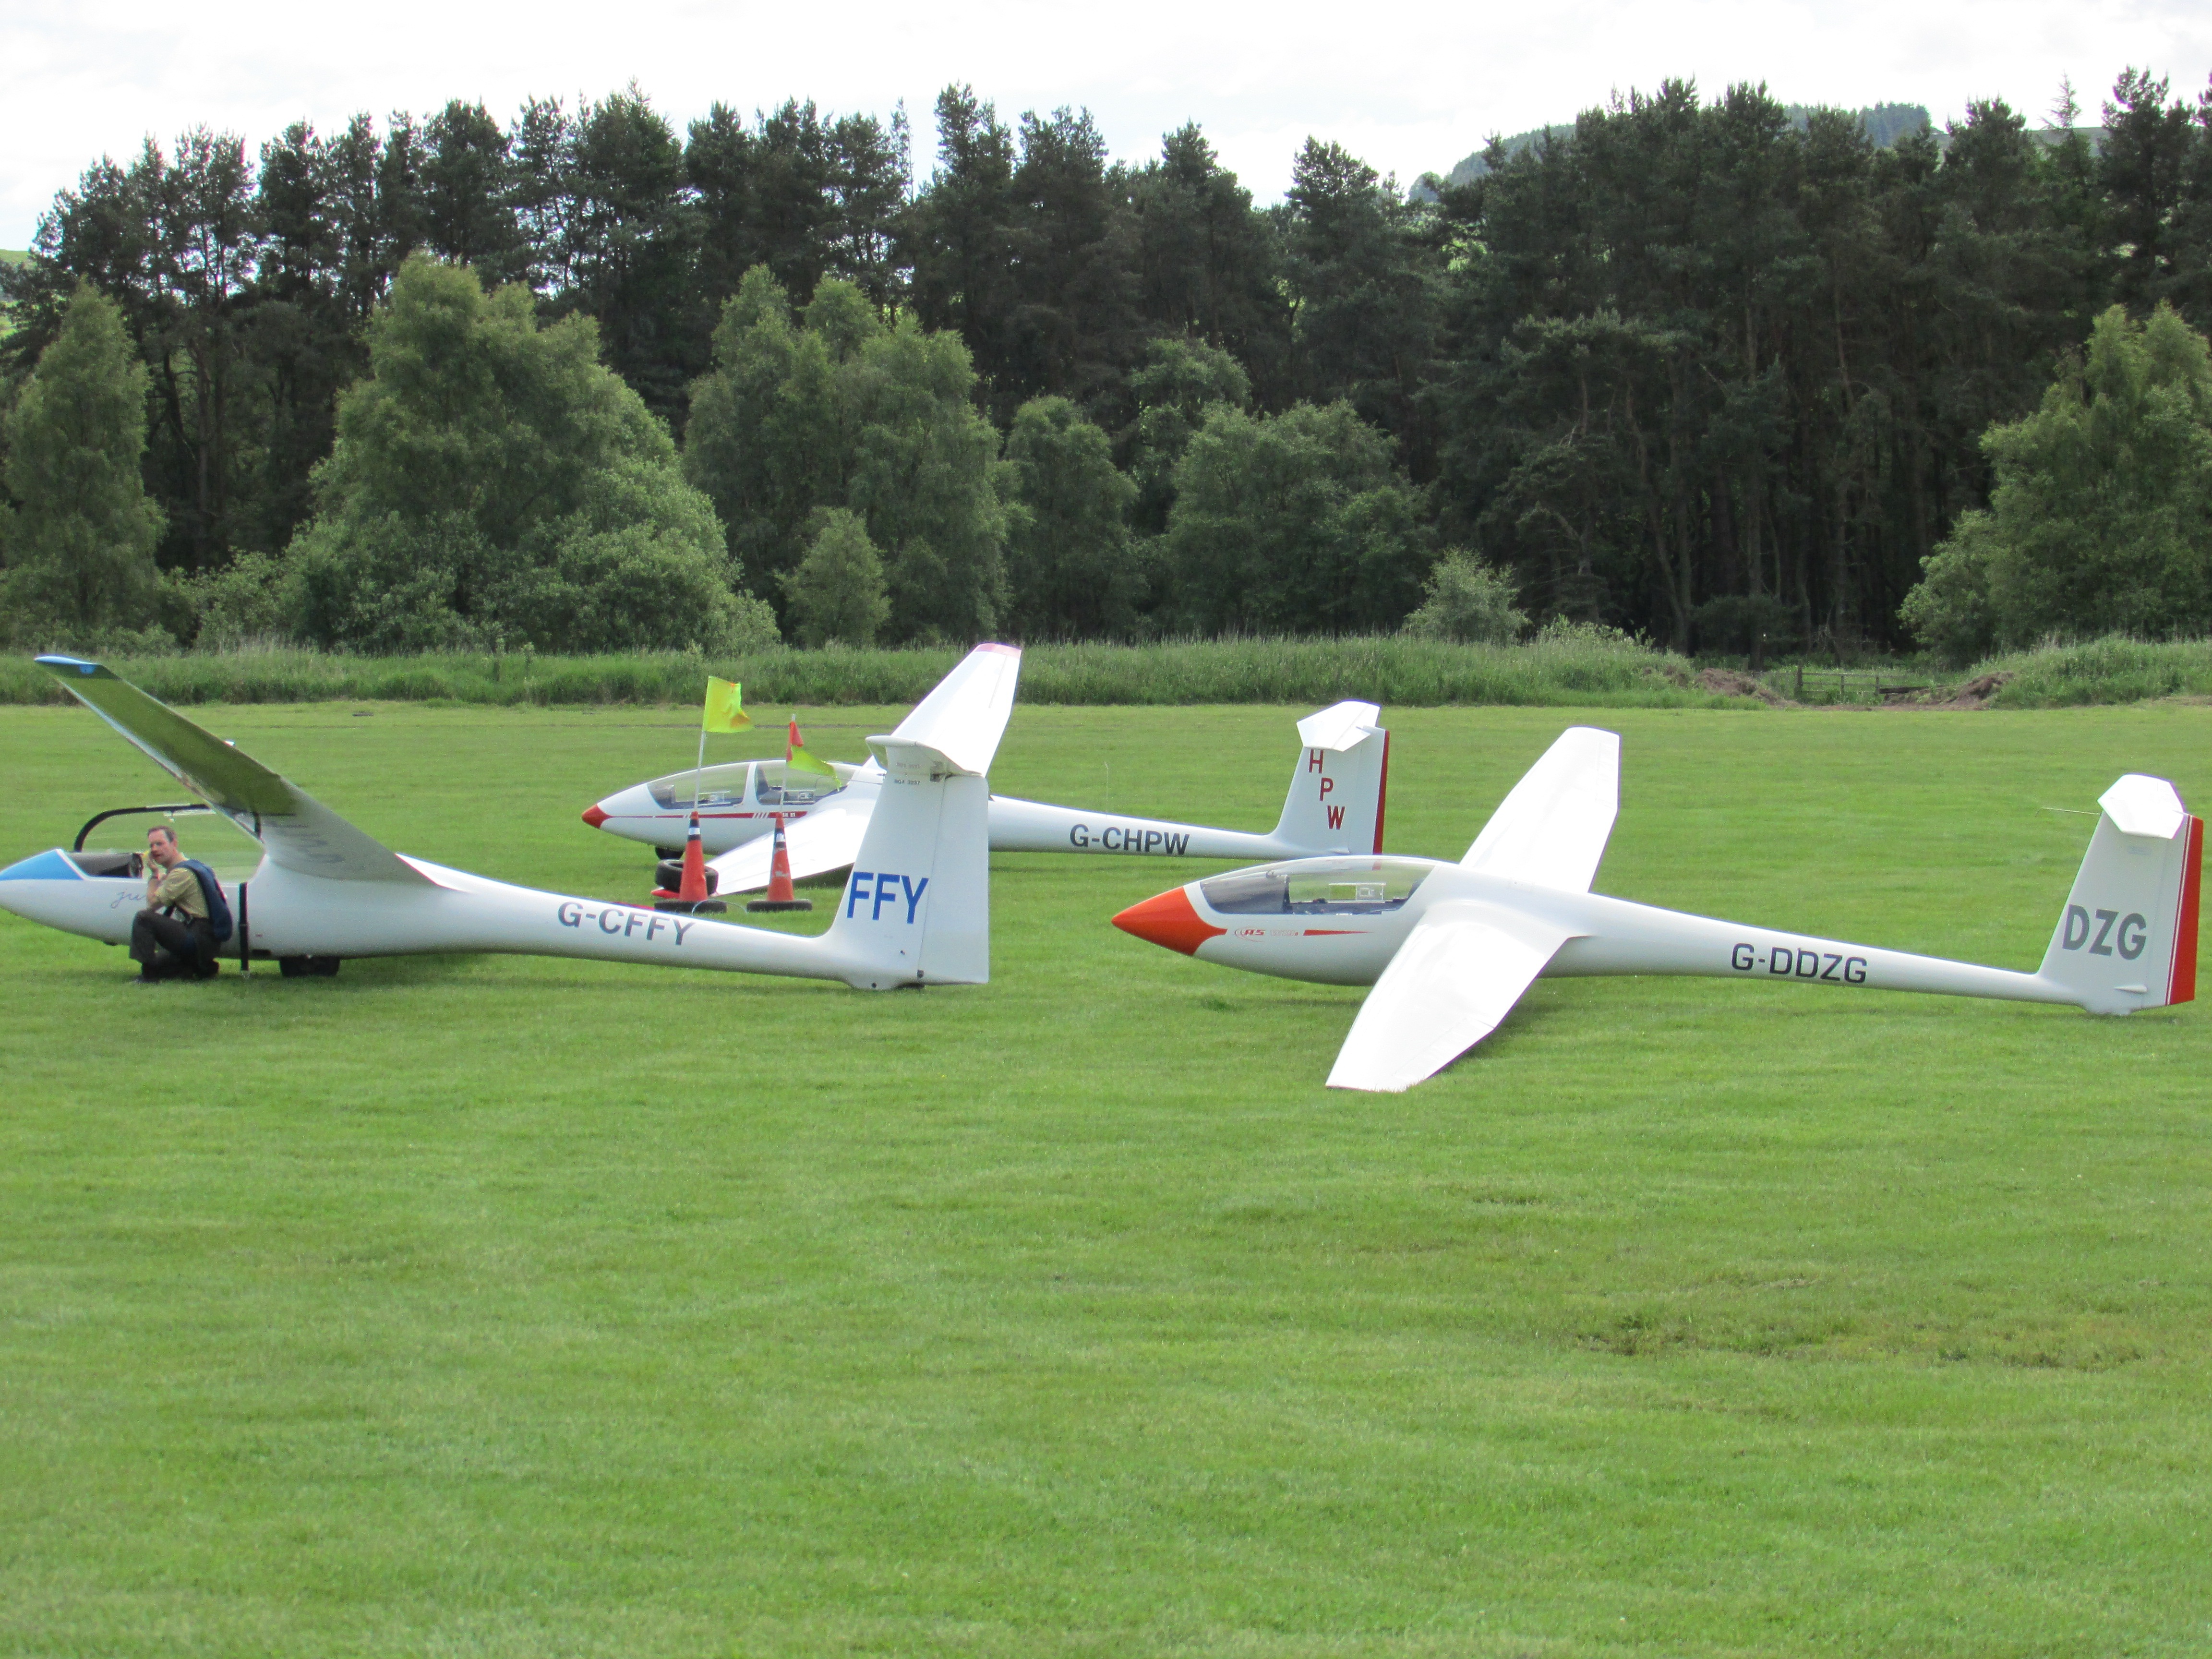
wing, adventure, flying, fly, airplane, plane, aircraft, recreation, vehicle, aviation, flight, glider, pilot, sports, gliding, air sports, sailplane, model aircraft, monoplane, outdoor recreation, windsports, ultralight aviation, motor glider